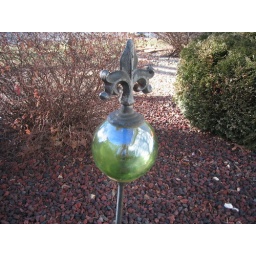
Reflection in green glass